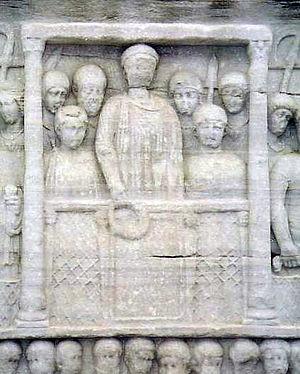
La couronne triomphale, également appelée couronne de lauriers, est une distinction honorifique symbolisant la gloire de celui qui la reçoit.